Skins (American TV series)

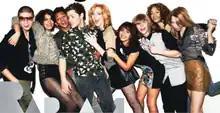
Skins cast; From left to right: Chris, Tea, Abbud, Tony, Michelle, Daisy, Stanley, Cadie and Eura.

Open casting calls were held in New York City. Six of the nine main cast members had never acted before. Elsley said "It's very important to us that the kids are not seasoned professionals" in keeping with British version where most had no prior acting experience.